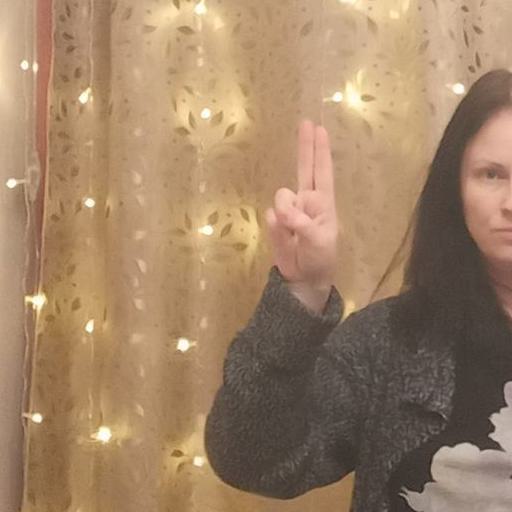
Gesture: two_up